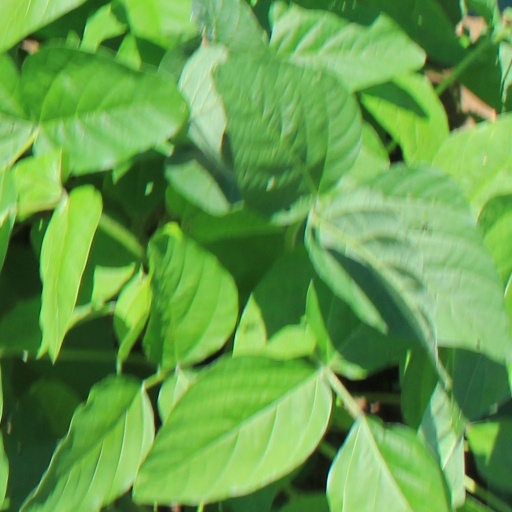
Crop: soybean